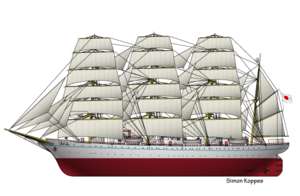
Dessin du japonais voilier Kaiwo Maru Español: Dibujo del velero japonés Kaiwo Maru Português: Desenho do japonês veleiro Kaiwo Maru